Ich hab in Gottes Herz und Sinn

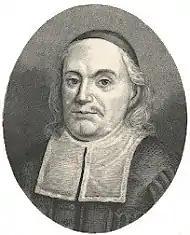
Paul Gerhardt, who wrote the lyrics

"" (I have surrendered to God's heart and mind) is a Christian hymn with a text by Paul Gerhardt in twelve stanzas is sung to the melody of "". The theme of the hymn is faith in God and the submission to his will.